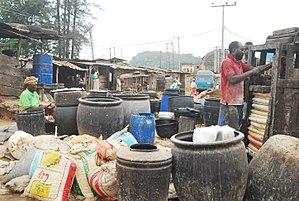
En chimie, le terme cyanure — du mot grec κυανός qui signifie bleu — désigne :